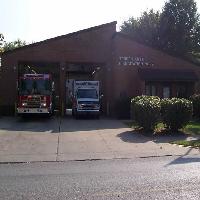
Weather: sun or clear